Drowning Pool

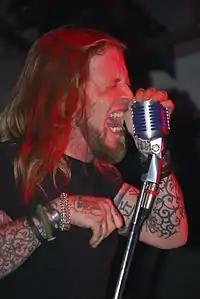
Drowning Pool's third vocalist, Ryan McCombs, performing with the band in November 2010

The band announced that their replacement singer would be formally announced at Ozzfest in Dallas, where the band did a one-off performance on the main stage. On July 20, 2005, the website SMNNews revealed that Ryan McCombs, then former singer of SOiL, was the new vocalist. The band initially wanted McCombs to join Drowning Pool as the replacement of Dave Williams, nearly two years prior. In spring of 2006, the band announced that they had parted ways with Wind-up Records. In October 2006, a new song "No More" was announced to be released on the "Saw III" soundtrack, their first song (besides a re-recorded version of "Rise Up") with McCombs. The bands recorded version of "Rise Up", was used as the theme song for WWE SmackDown from September 30, 2004 – September 26, 2008. The band signed a new deal with Eleven Seven Music and also announced a new management company, Tenth Street Entertainment. The band's third album, "Full Circle", was released on August 7, 2007. Two songs on the album were produced by Funny Farm Records, owned by Mötley Crüe bassist Nikki Sixx and former Beautiful Creatures guitarist DJ Ashba. The remaining songs were produced by Ben Schigel at the Ohio-based Spider Studios. The band then toured with Saliva in North America and also Sick Puppies and Seether in support of the album.